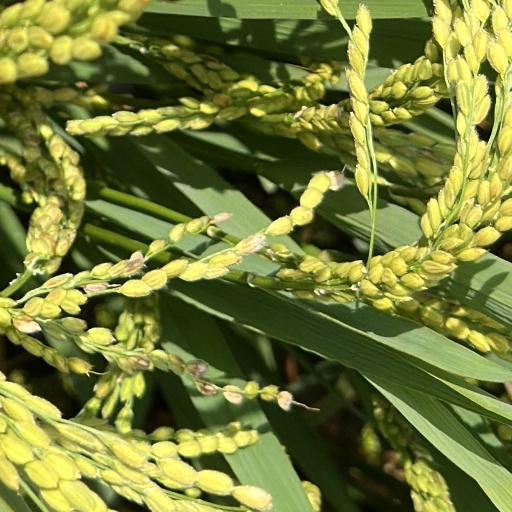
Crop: rice